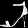
Label: Sandal